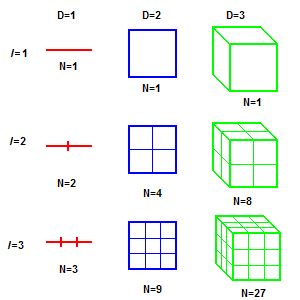
En géométrie fractale, la dimension fractale, D, est une grandeur qui a vocation à traduire la façon qu'a un ensemble fractal de remplir l'espace, à toutes les échelles. Dans le cas des fractales, elle est non entière et supérieure à la dimension topologique.